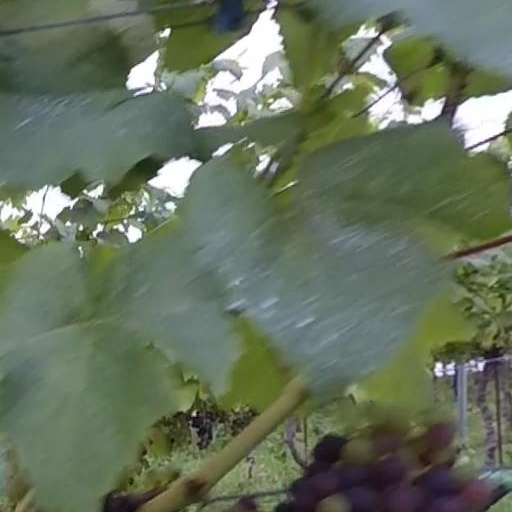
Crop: grape